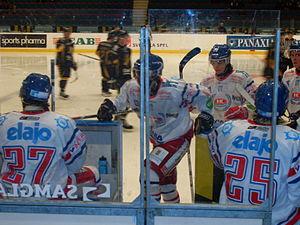
Oskarshamn est une ville de Suède, chef-lieu de la commune d'Oskarshamn, dans le comté de Kalmar. 17 258 personnes y vivent. La ville est fondée en 1856 par Oscar Iᵉʳ, roi de Suède 1844-1859.
Le IK Oskarshamn est un club de hockey sur glace de Oskarshamn en Suède. Il évolue en Allsvenskan, second échelon suédois.